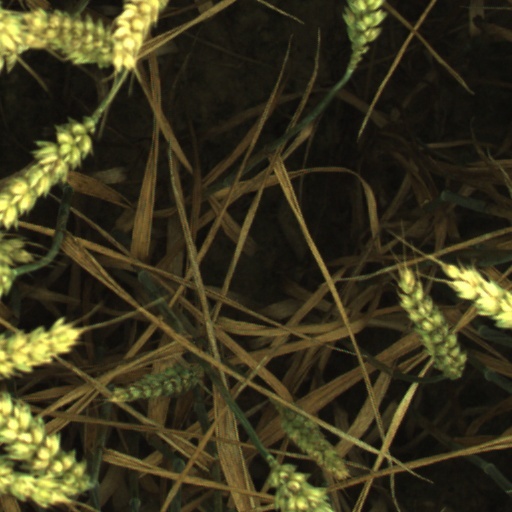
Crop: wheat